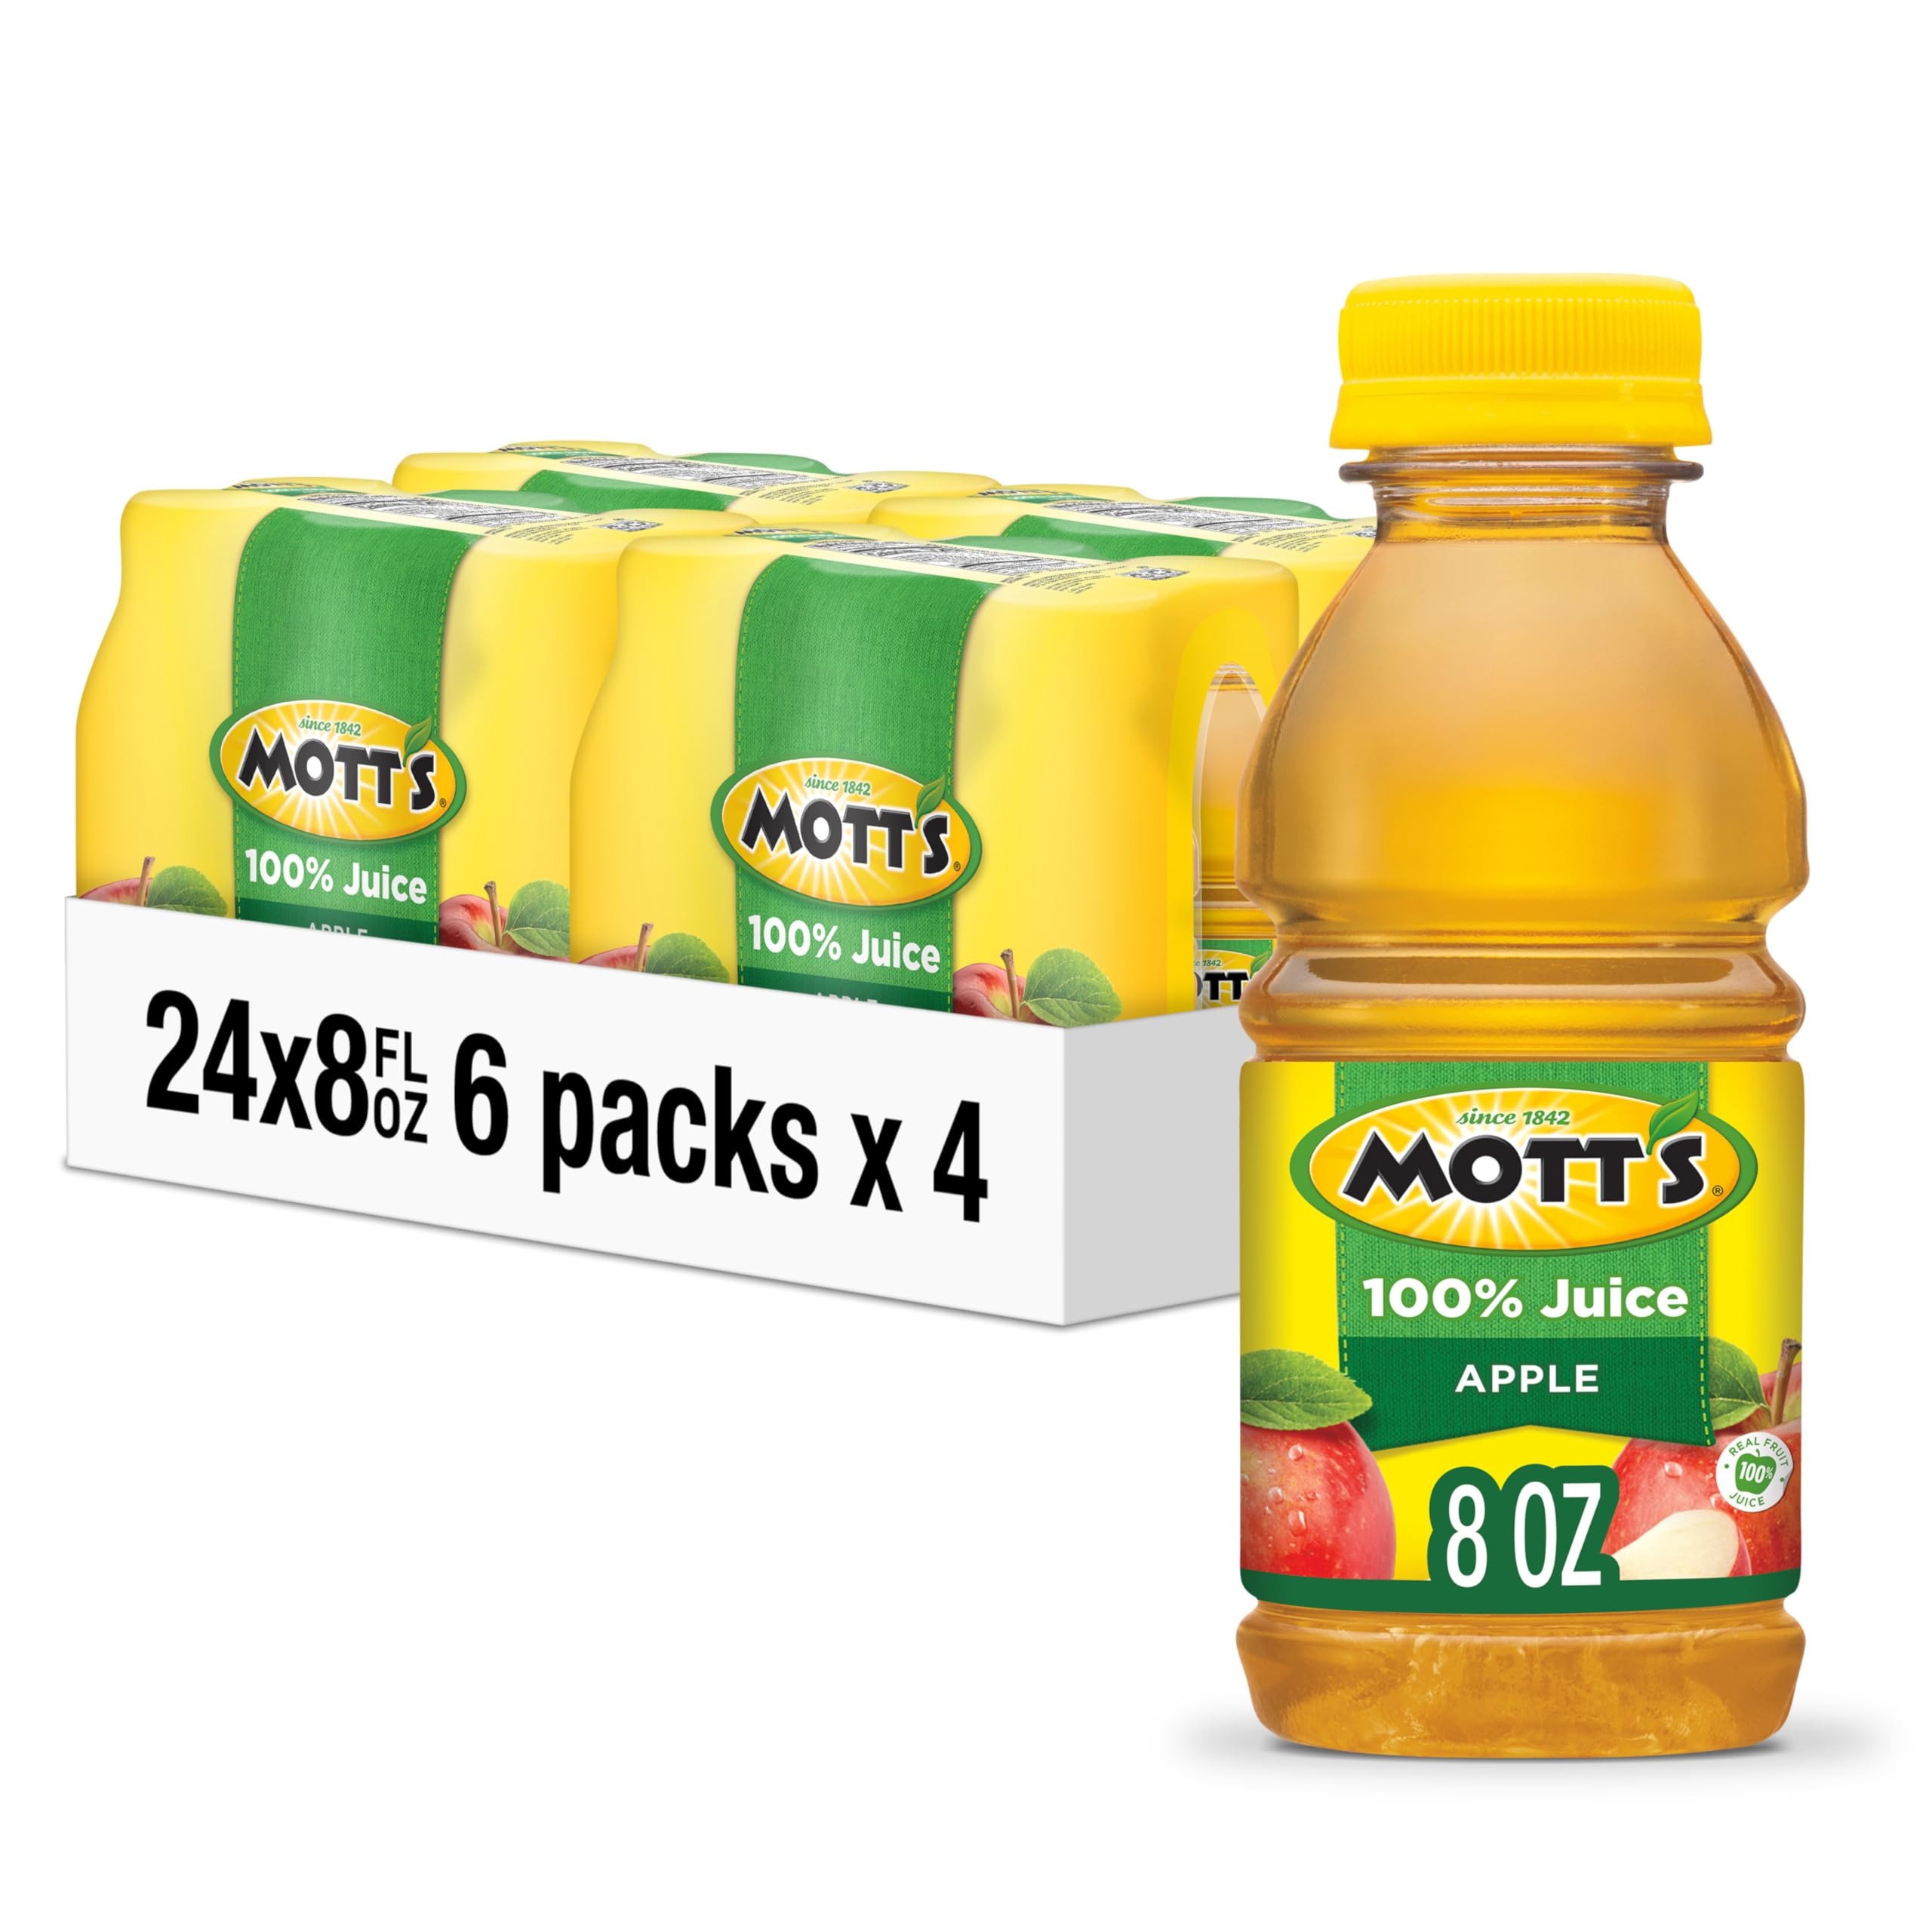
Item Name: Mott's 100% Original Apple Juice, 8 Fl Oz Bottles, 24 Count (4 Packs Of 6), 2 Servings Of Fruit, 100% Fruit Juice, Gluten-free, Caffeine-free, Kosher, Contains No Artificial Colors Or Sweeteners
Bullet Point 1: One 6-pack of 8 fluid ounce bottles
Bullet Point 2: 100% apple juice
Bullet Point 3: 2 servings of fruit in each bottle 8 fl oz bottle
Bullet Point 4: No added sugar and an excellent source of vitamin C
Value: 192.0
Unit: Fl Oz

Price: 6.2